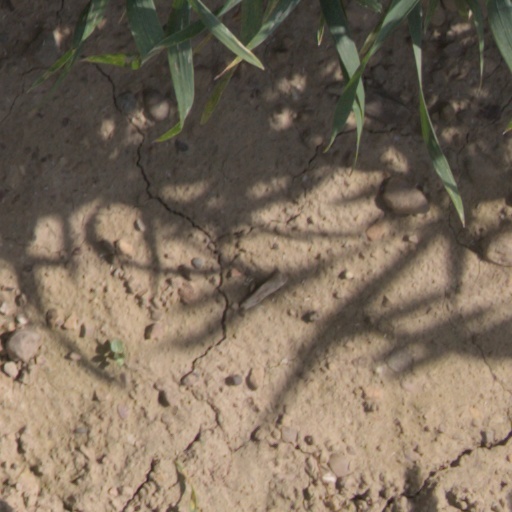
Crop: wheat